Hälleforsnäs railway station

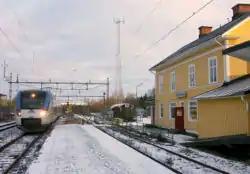
Hälleforsnäs station building and platform

Hälleforsnäs railway station is the main train station of Hälleforsnäs, Sweden. It located between Eskilstuna and Flen on the Sala–Oxelösund line and is served by SJ Regional passenger trains traveling between Sala and Linköping, usually called UVEN.